Stipa-Caproni

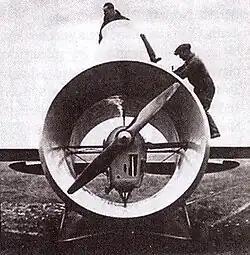
A front view of the Stipa-Caproni, showing Stipa's intubed propeller design in which the propeller and engine are mounted inside a hollow tube which constitutes the aeroplane's fuselage. The spats have been removed from the landing gear.

Stipa's basic idea, which he called the "intubed propeller", was to mount the engine and propeller inside a fuselage that itself formed a tapered duct, or venturi tube, and compressed the propeller's airflow and the engine exhaust before it exited the duct at the trailing edge of the aircraft, essentially applying Bernoulli's principle of fluid movements to make the aircraft's propeller more efficient. This is a similar principle as is used in turbofan engines but used a piston engine to drive the compressor/propeller rather than a gas turbine. Stipa later became convinced that German rocket and jet technology (especially the V-1 flying bomb) was using his patented invention without giving proper credit, although his ducted fan design had little mechanically in common with turbojet engines and nothing at all with the pulsejet used on the V-1.